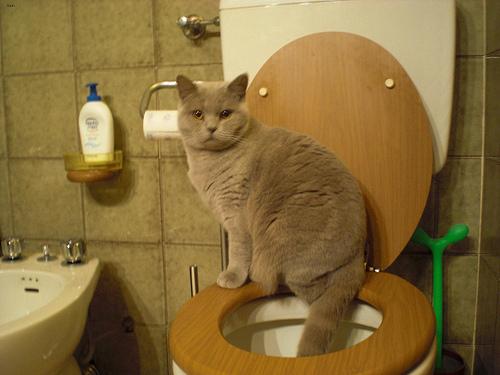
Breed: British Shorthair